Rani of Jhansi

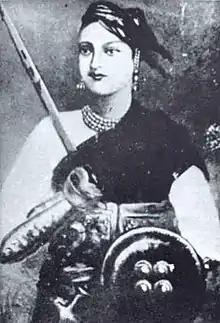
A posthumous depiction of the Rani of Jhansi dressed for battle

The Rani of Jhansi (born Manikarnika Tambe; 1828 or 1835 – 18 June 1858), also known as Rani Lakshmibai, was one of the leading figures of the Indian Rebellion of 1857. The queen consort of the princely state of Jhansi from 1843 to 1853, she assumed its leadership after the outbreak of conflict and fought several battles against the British. Her life and deeds are celebrated in modern India and she remains a potent symbol of Indian nationalism.